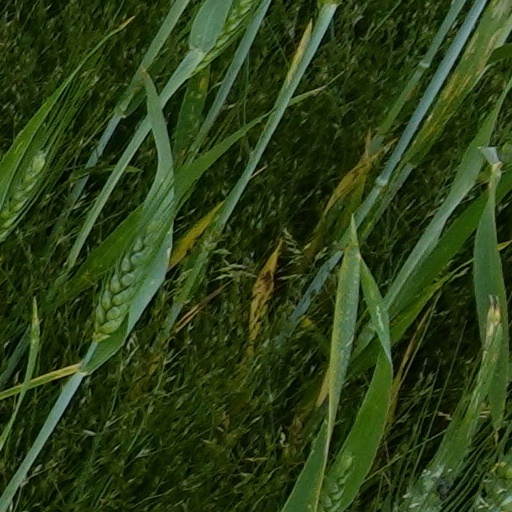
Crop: wheat